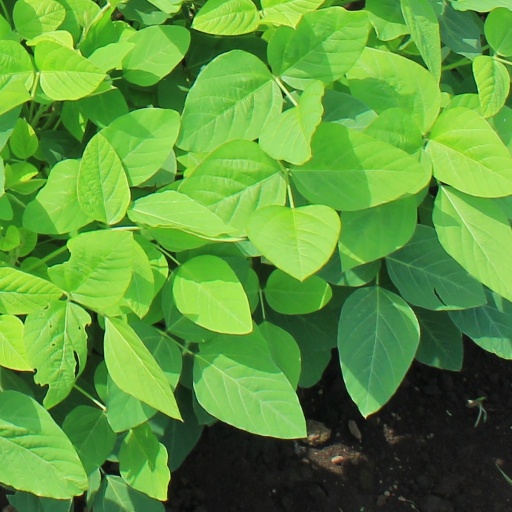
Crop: soybean